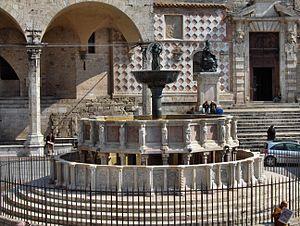
Fra Bevignate est un moine bénédictin de l'ordre de San Silvestro, qui fut architecte en Ombrie, à Pérouse, à Orvieto et à Gubbio.